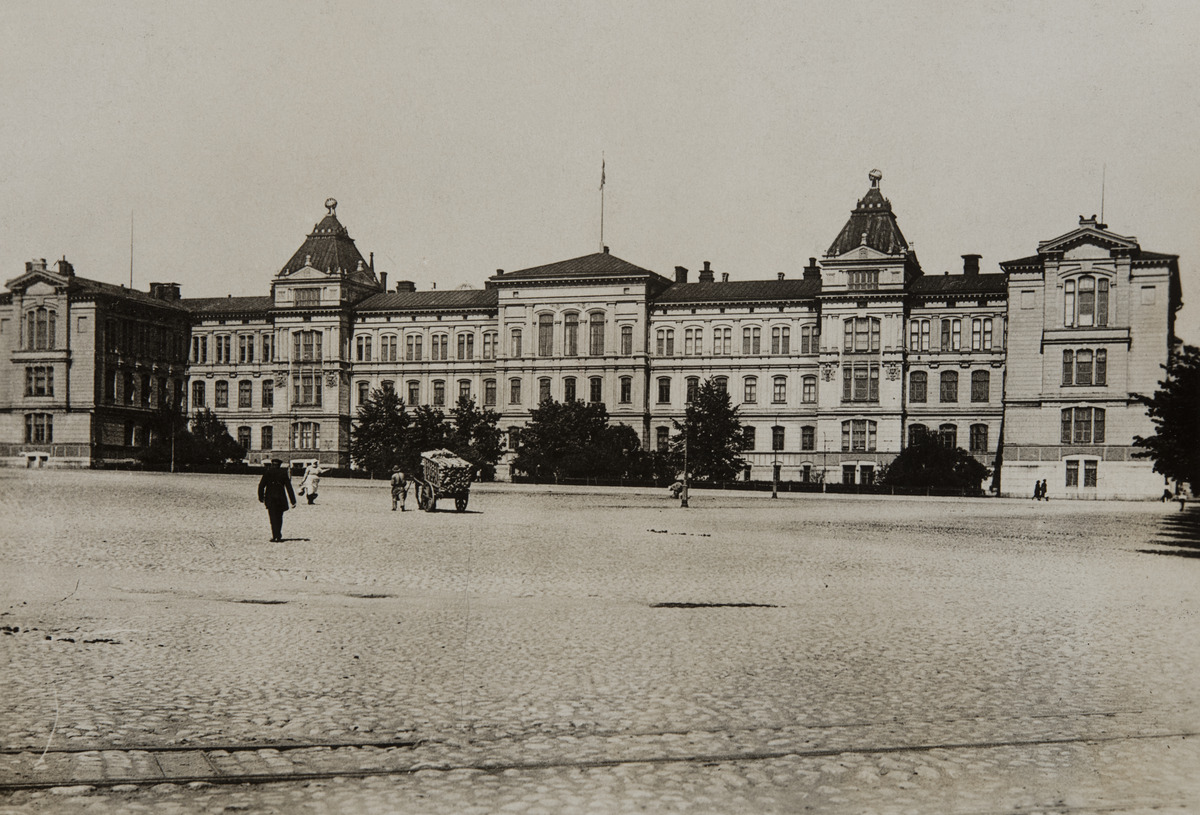
Hietalahdentori
sisällön kuvaus: Hietalahdentori. Taustalla Teknillinen korkeakoulu (vuoteen 1908 Polyteknillinen opisto), Abrahaminkatu 1-5. Rakennus valmistui vuonna 1877 ja sitä laajennettiin kuvassa näkyvillä torinpuoleisilla siipirakennuksilla vuonna 1904. mustavalkoinen
Ajankohta: kuvausaika 1904 jälkeen
Paikka: Suomi, Uusimaa, Helsinki, Kamppi Helsinki, Hietalahdentori. Abrahaminkatu 1, 3, 5
Aiheet: korkeakoulut, teknilliset korkeakoulut, rakennukset, tornit, torit, kärryt, kiveys, raiteet